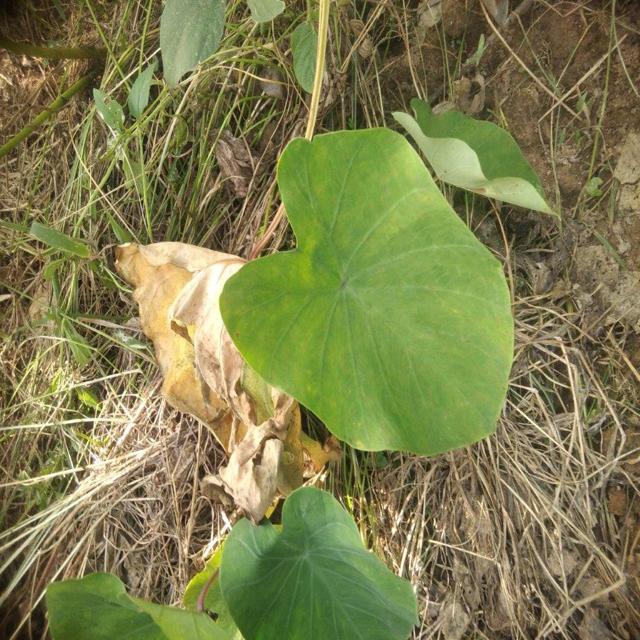
Label: Healthy